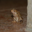
Label: frog